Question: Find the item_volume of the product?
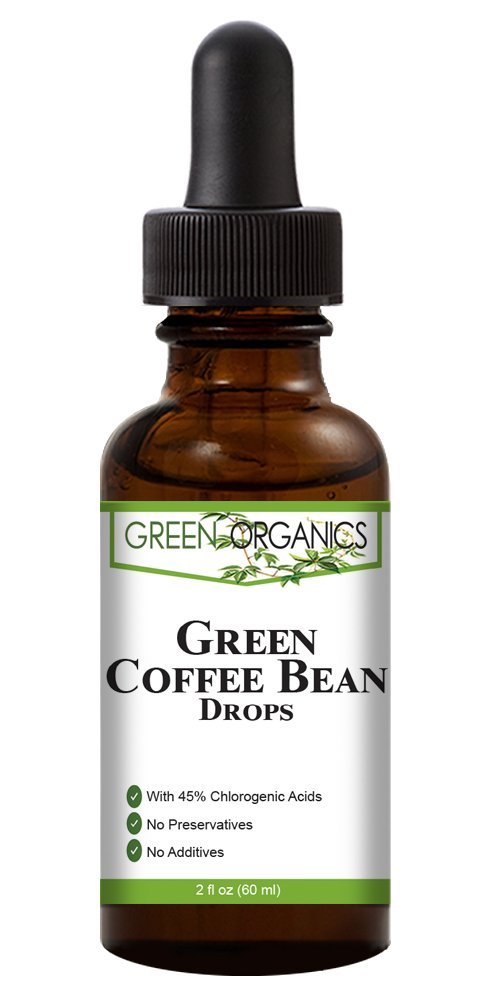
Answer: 2.0 fluid ounce